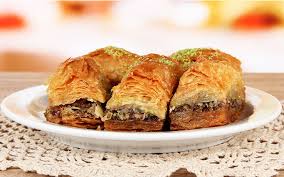
Yemek: baklava